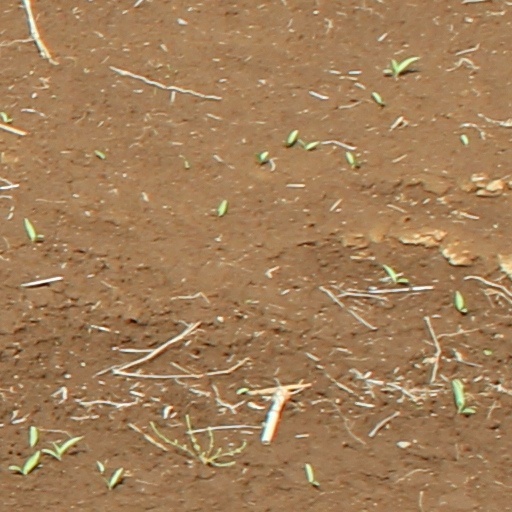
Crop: wheat